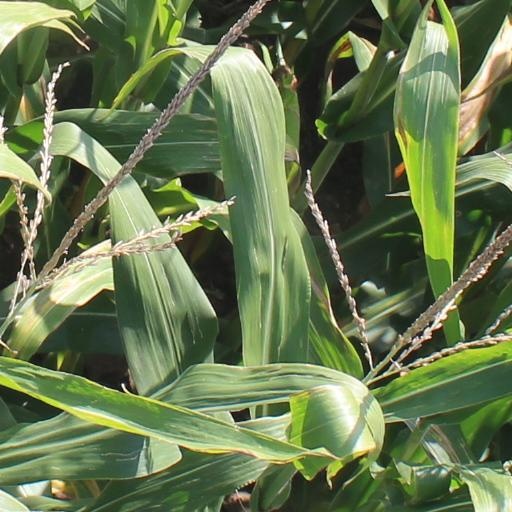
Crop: maize; corn